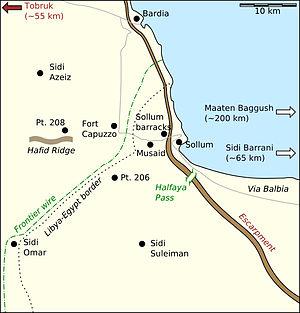
L’opération Battleaxe, également connue sous le nom de bataille de Sollum, est une opération de la Seconde Guerre mondiale, conduite par l'armée britannique en juin 1941.